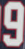
Number: 9